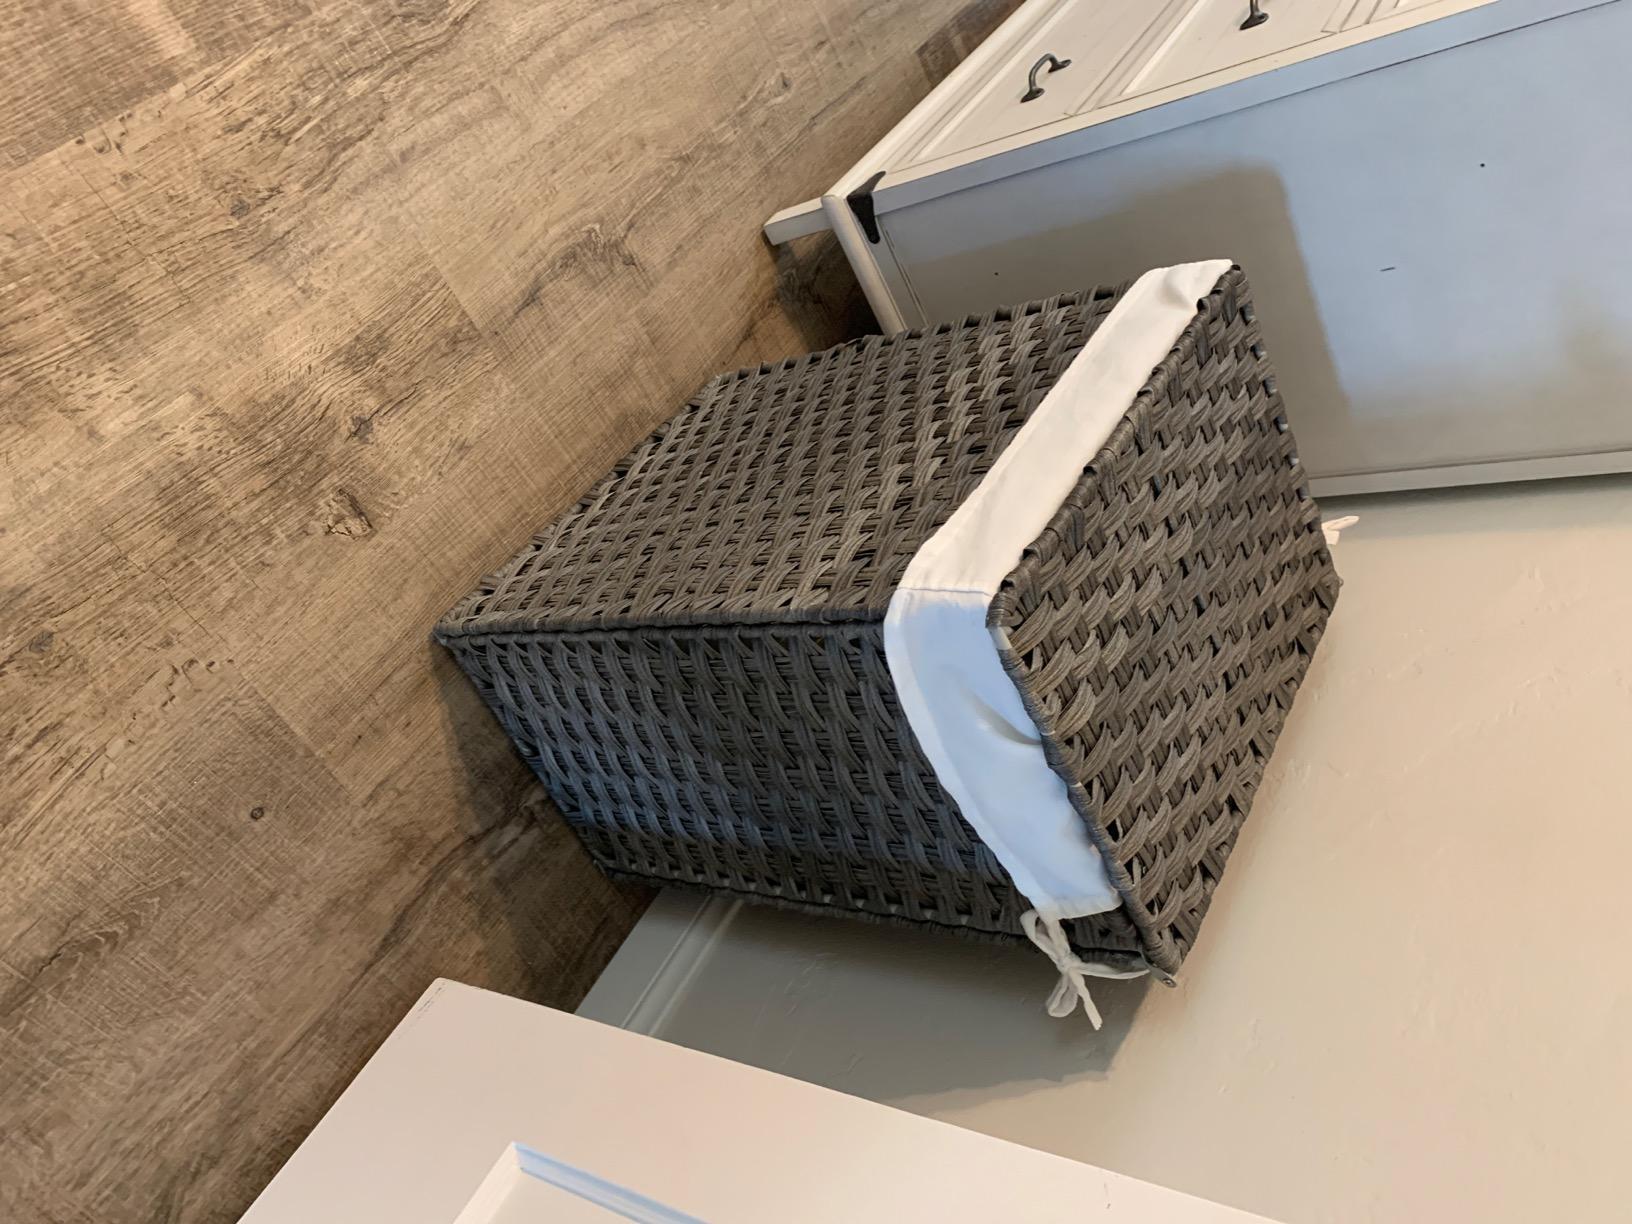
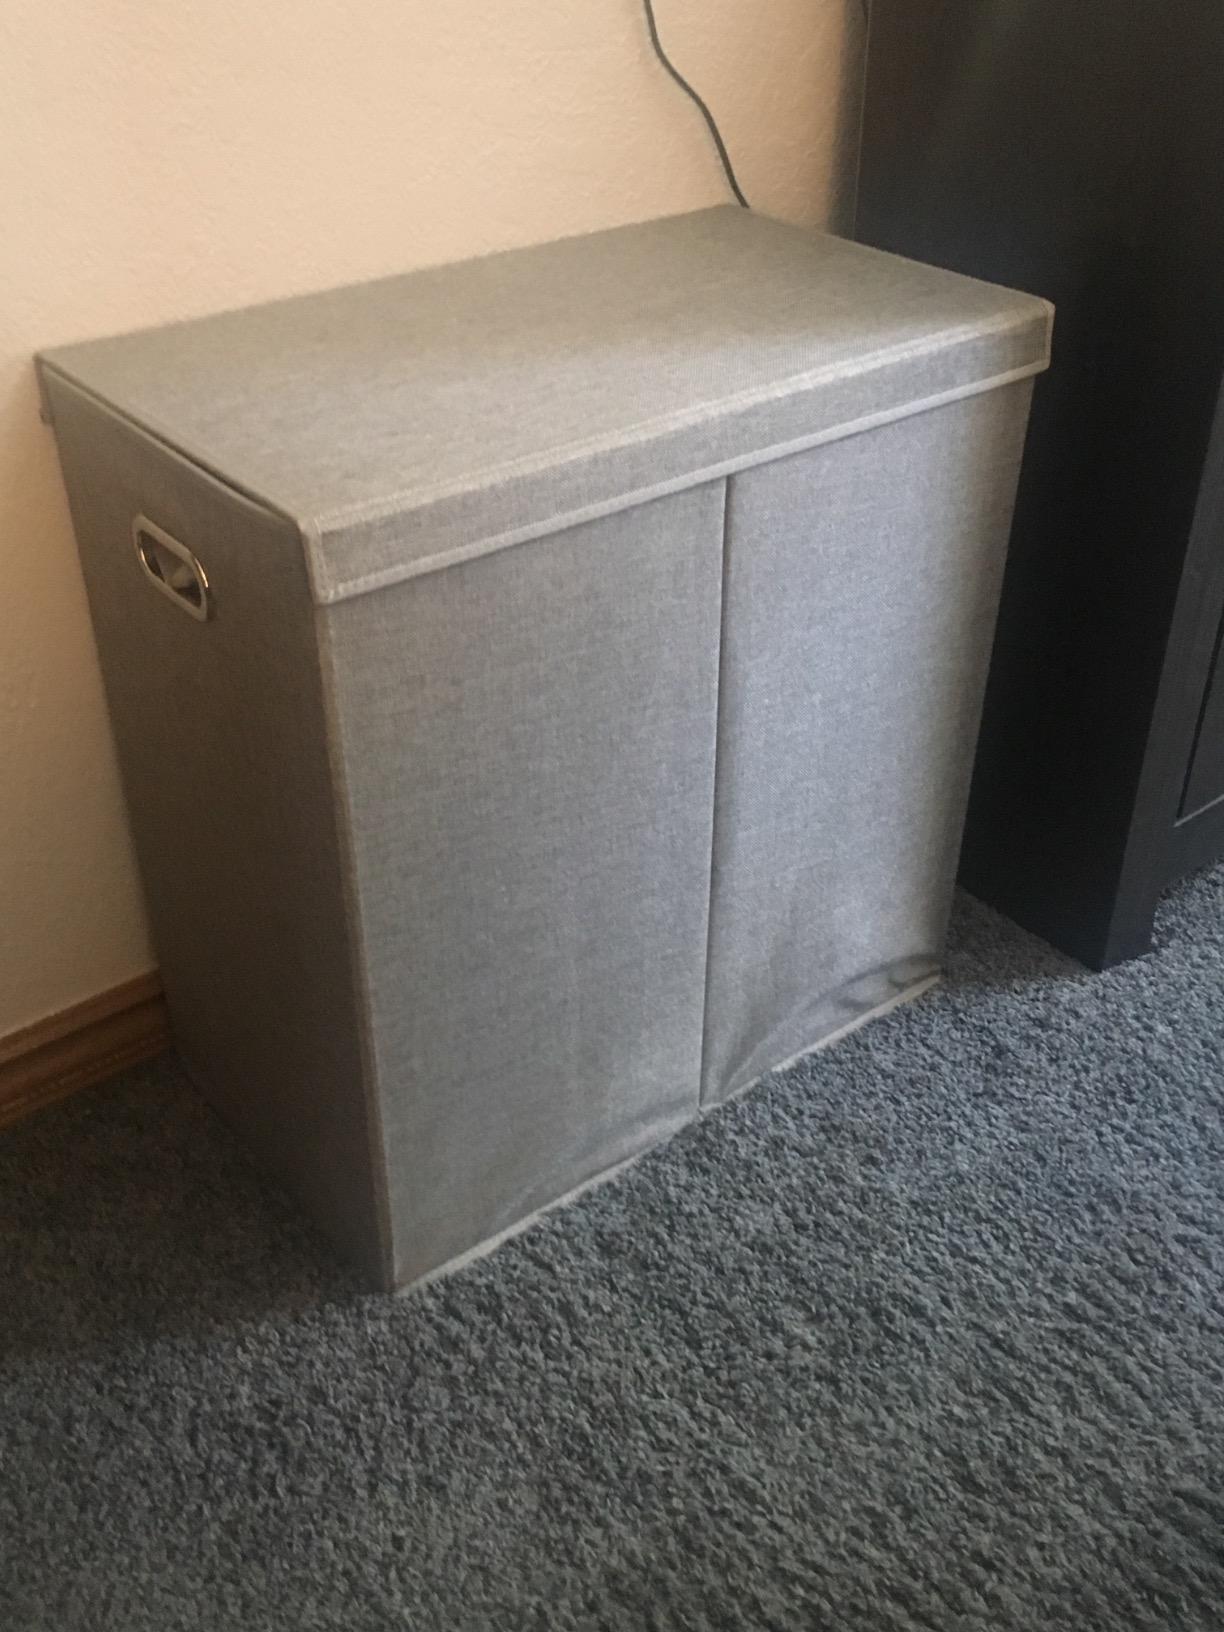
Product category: items_hamper
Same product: no